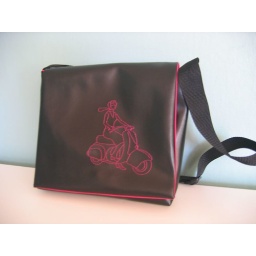
messenger bag - scooter girl in pink